Jutta Urpilainen

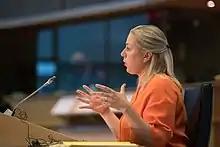
Urpilainen testifies before the European Parliament in 2019 during hearings to confirm her appointment to the European Commission

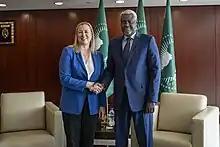
Jutta Urpilainen with Moussa Faki Mahamat African Union Commission Chairperson in Addis Ababa, Ethiopia, on October 03, 2023.

Urpilainen is married to Juha Mustonen, an official in the Finnish Ministry for Foreign Affairs. In 2017 and 2019, they adopted two children from Colombia.